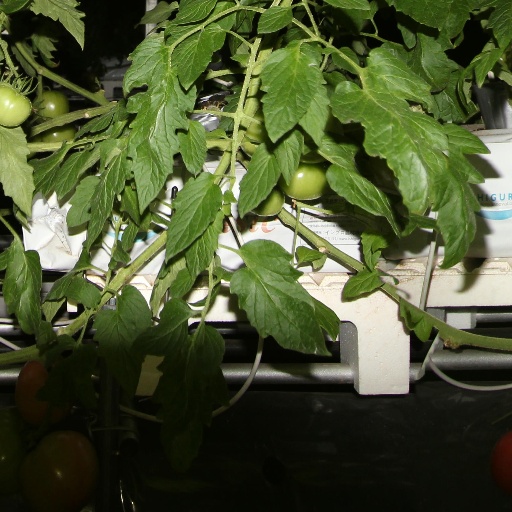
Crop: tomato